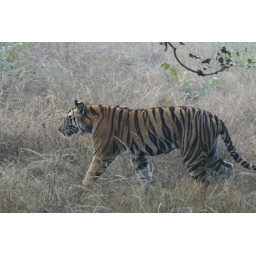
The sub-adult male was sent on his way by the female who spent some time growling and threatening them.